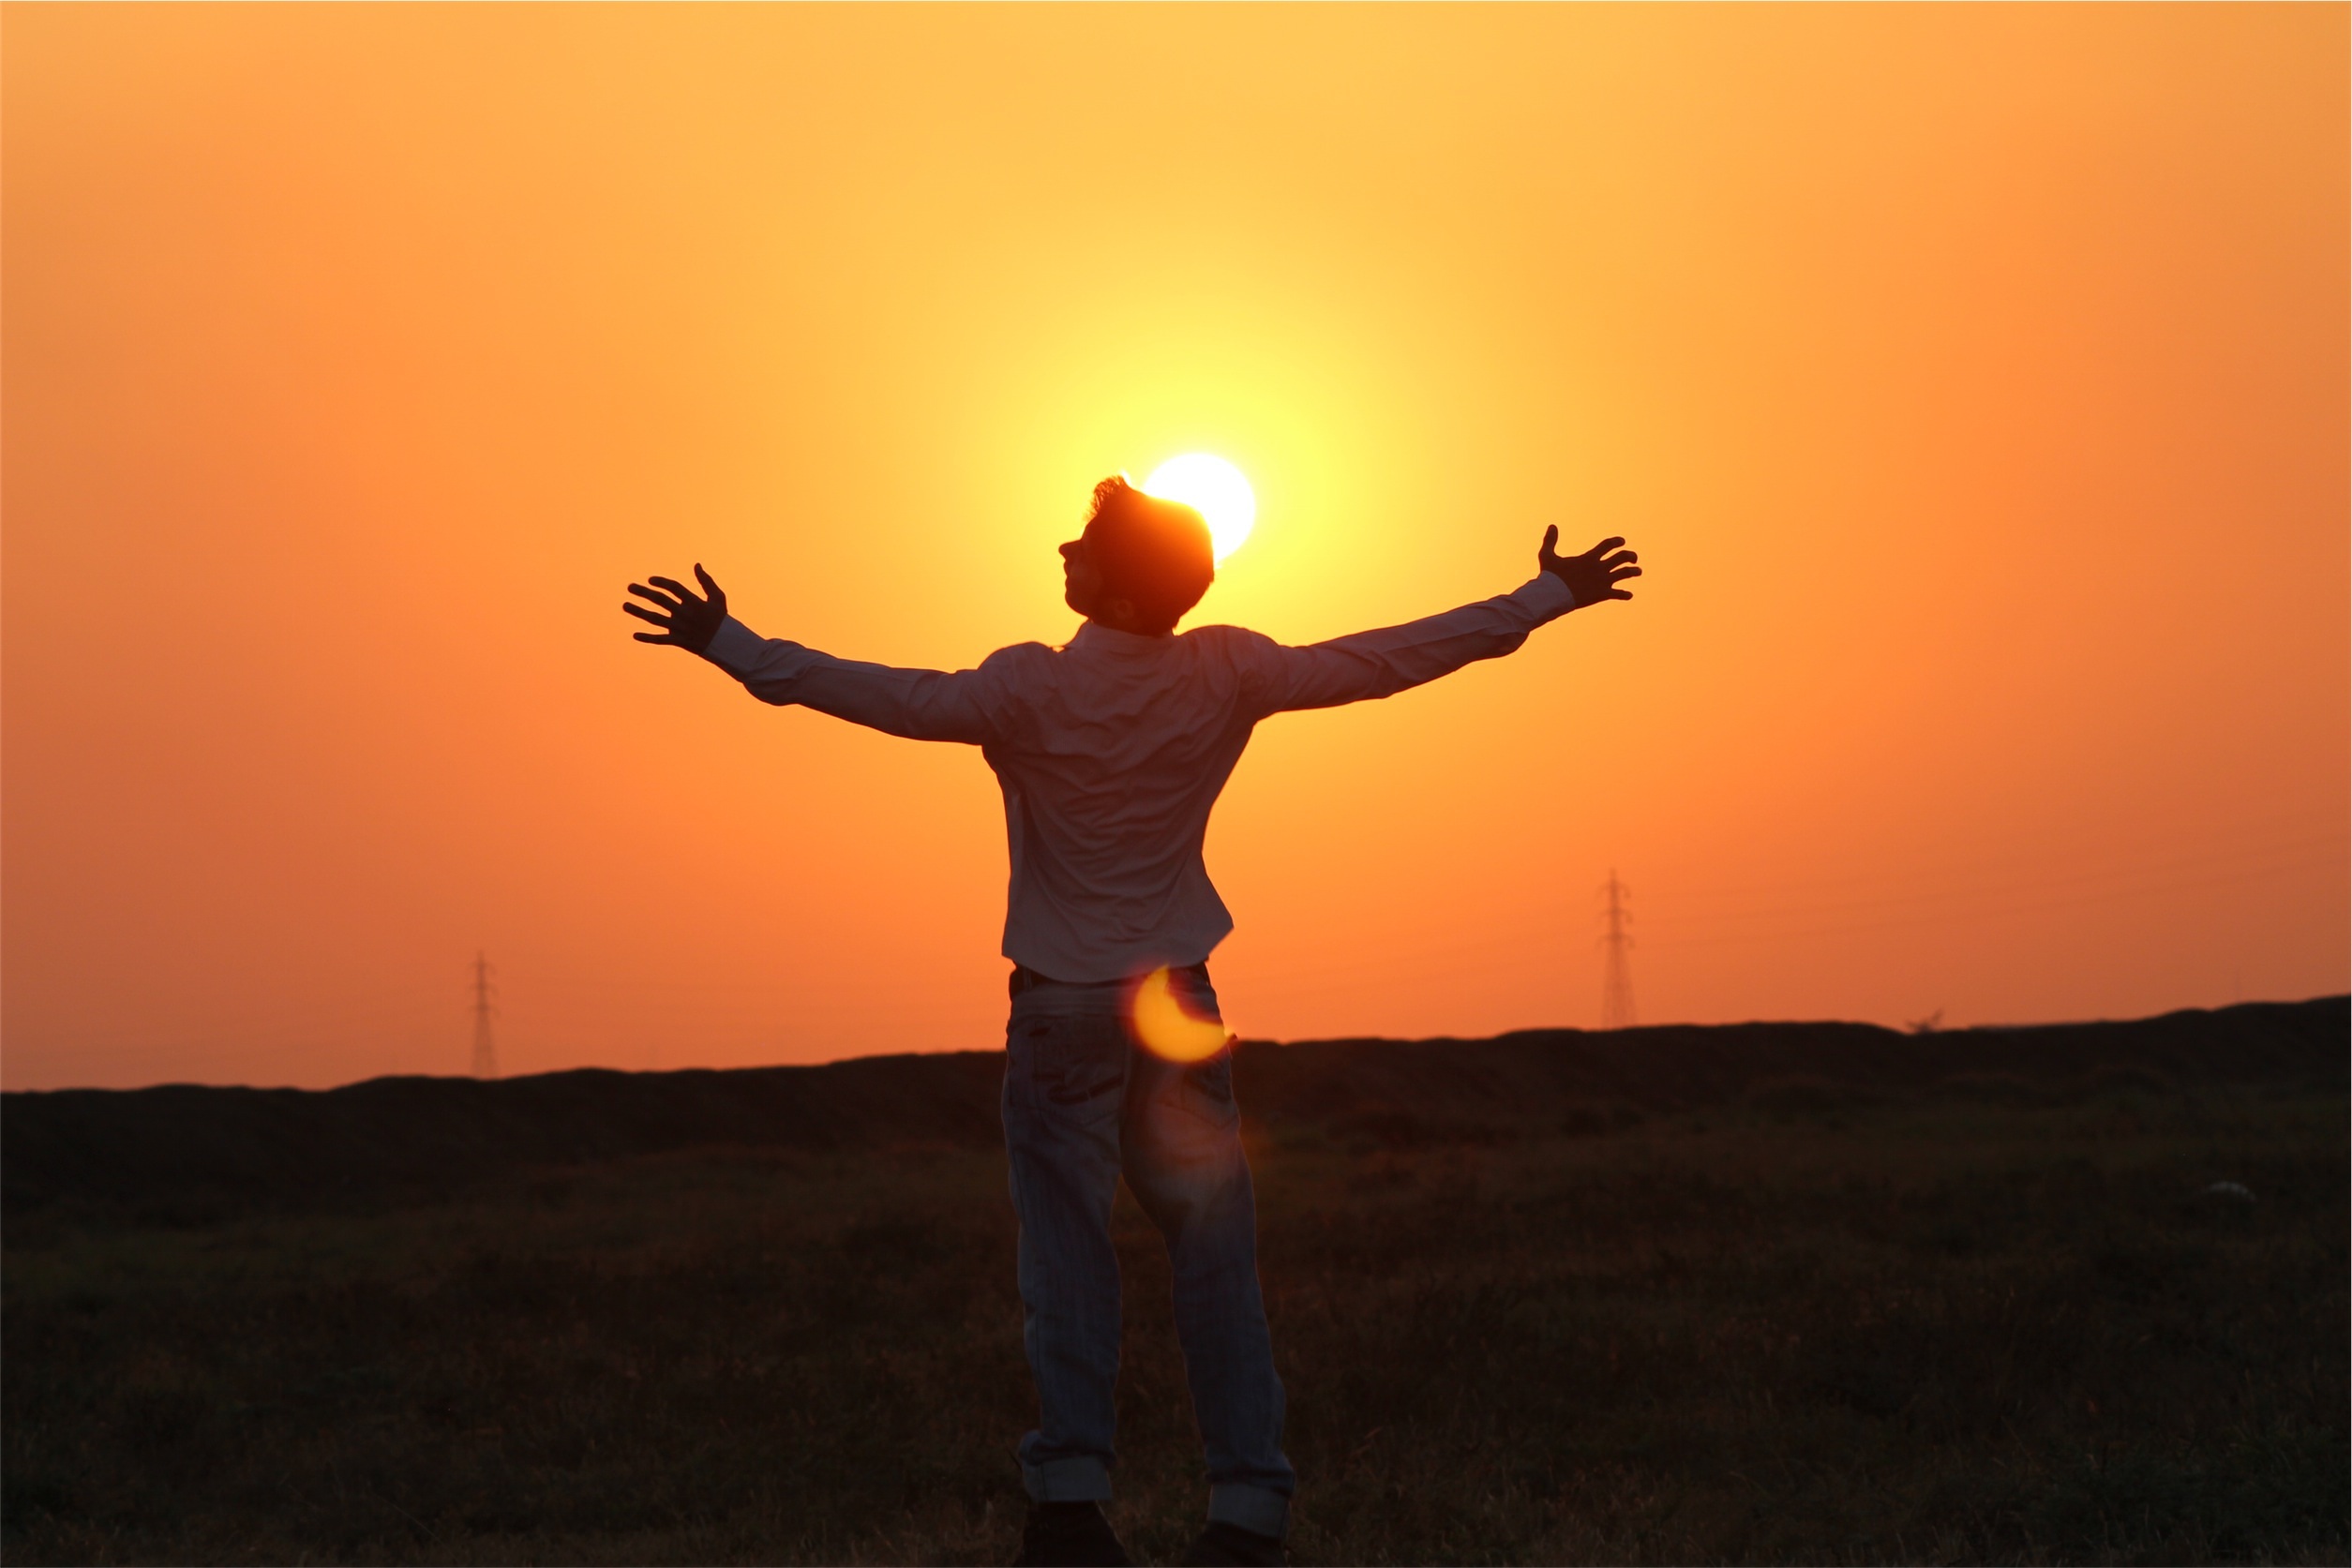
silhouette, people, sky, sunrise, sunset, sunlight, morning, guy, dusk, evening